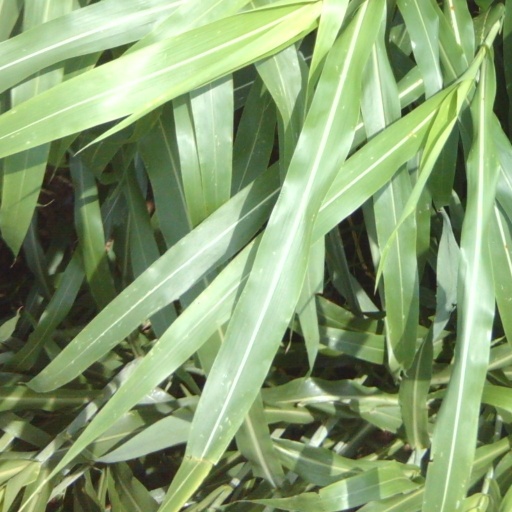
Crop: sorghum